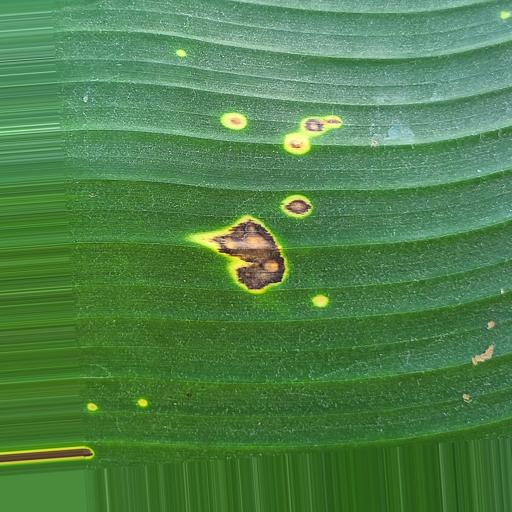
Label: black_sigatoka